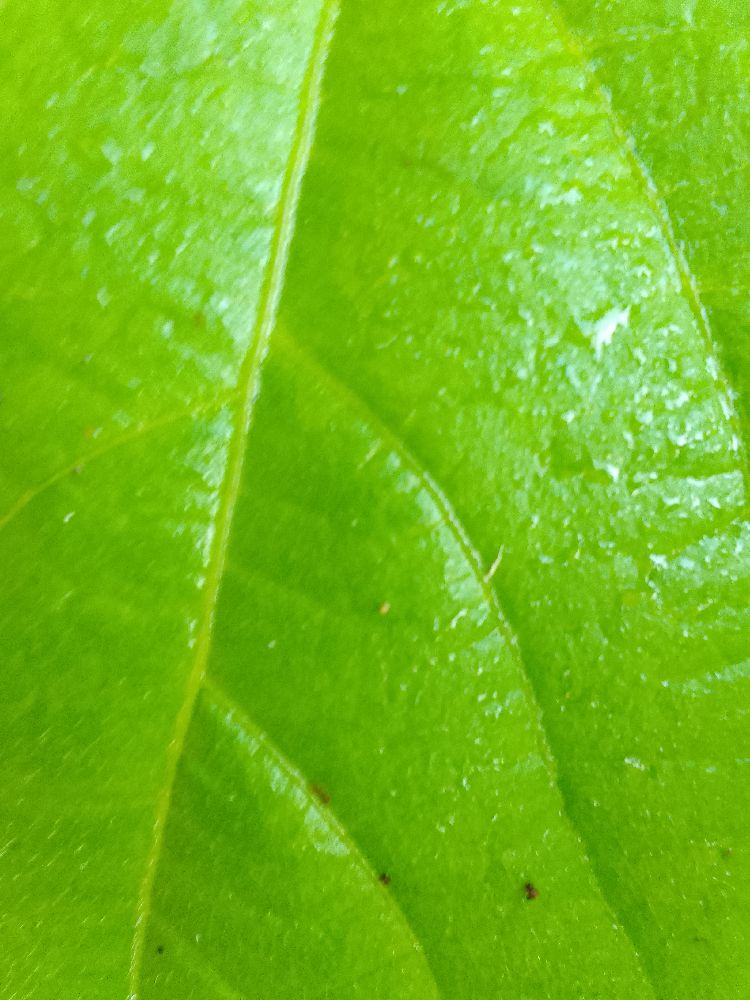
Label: healthy